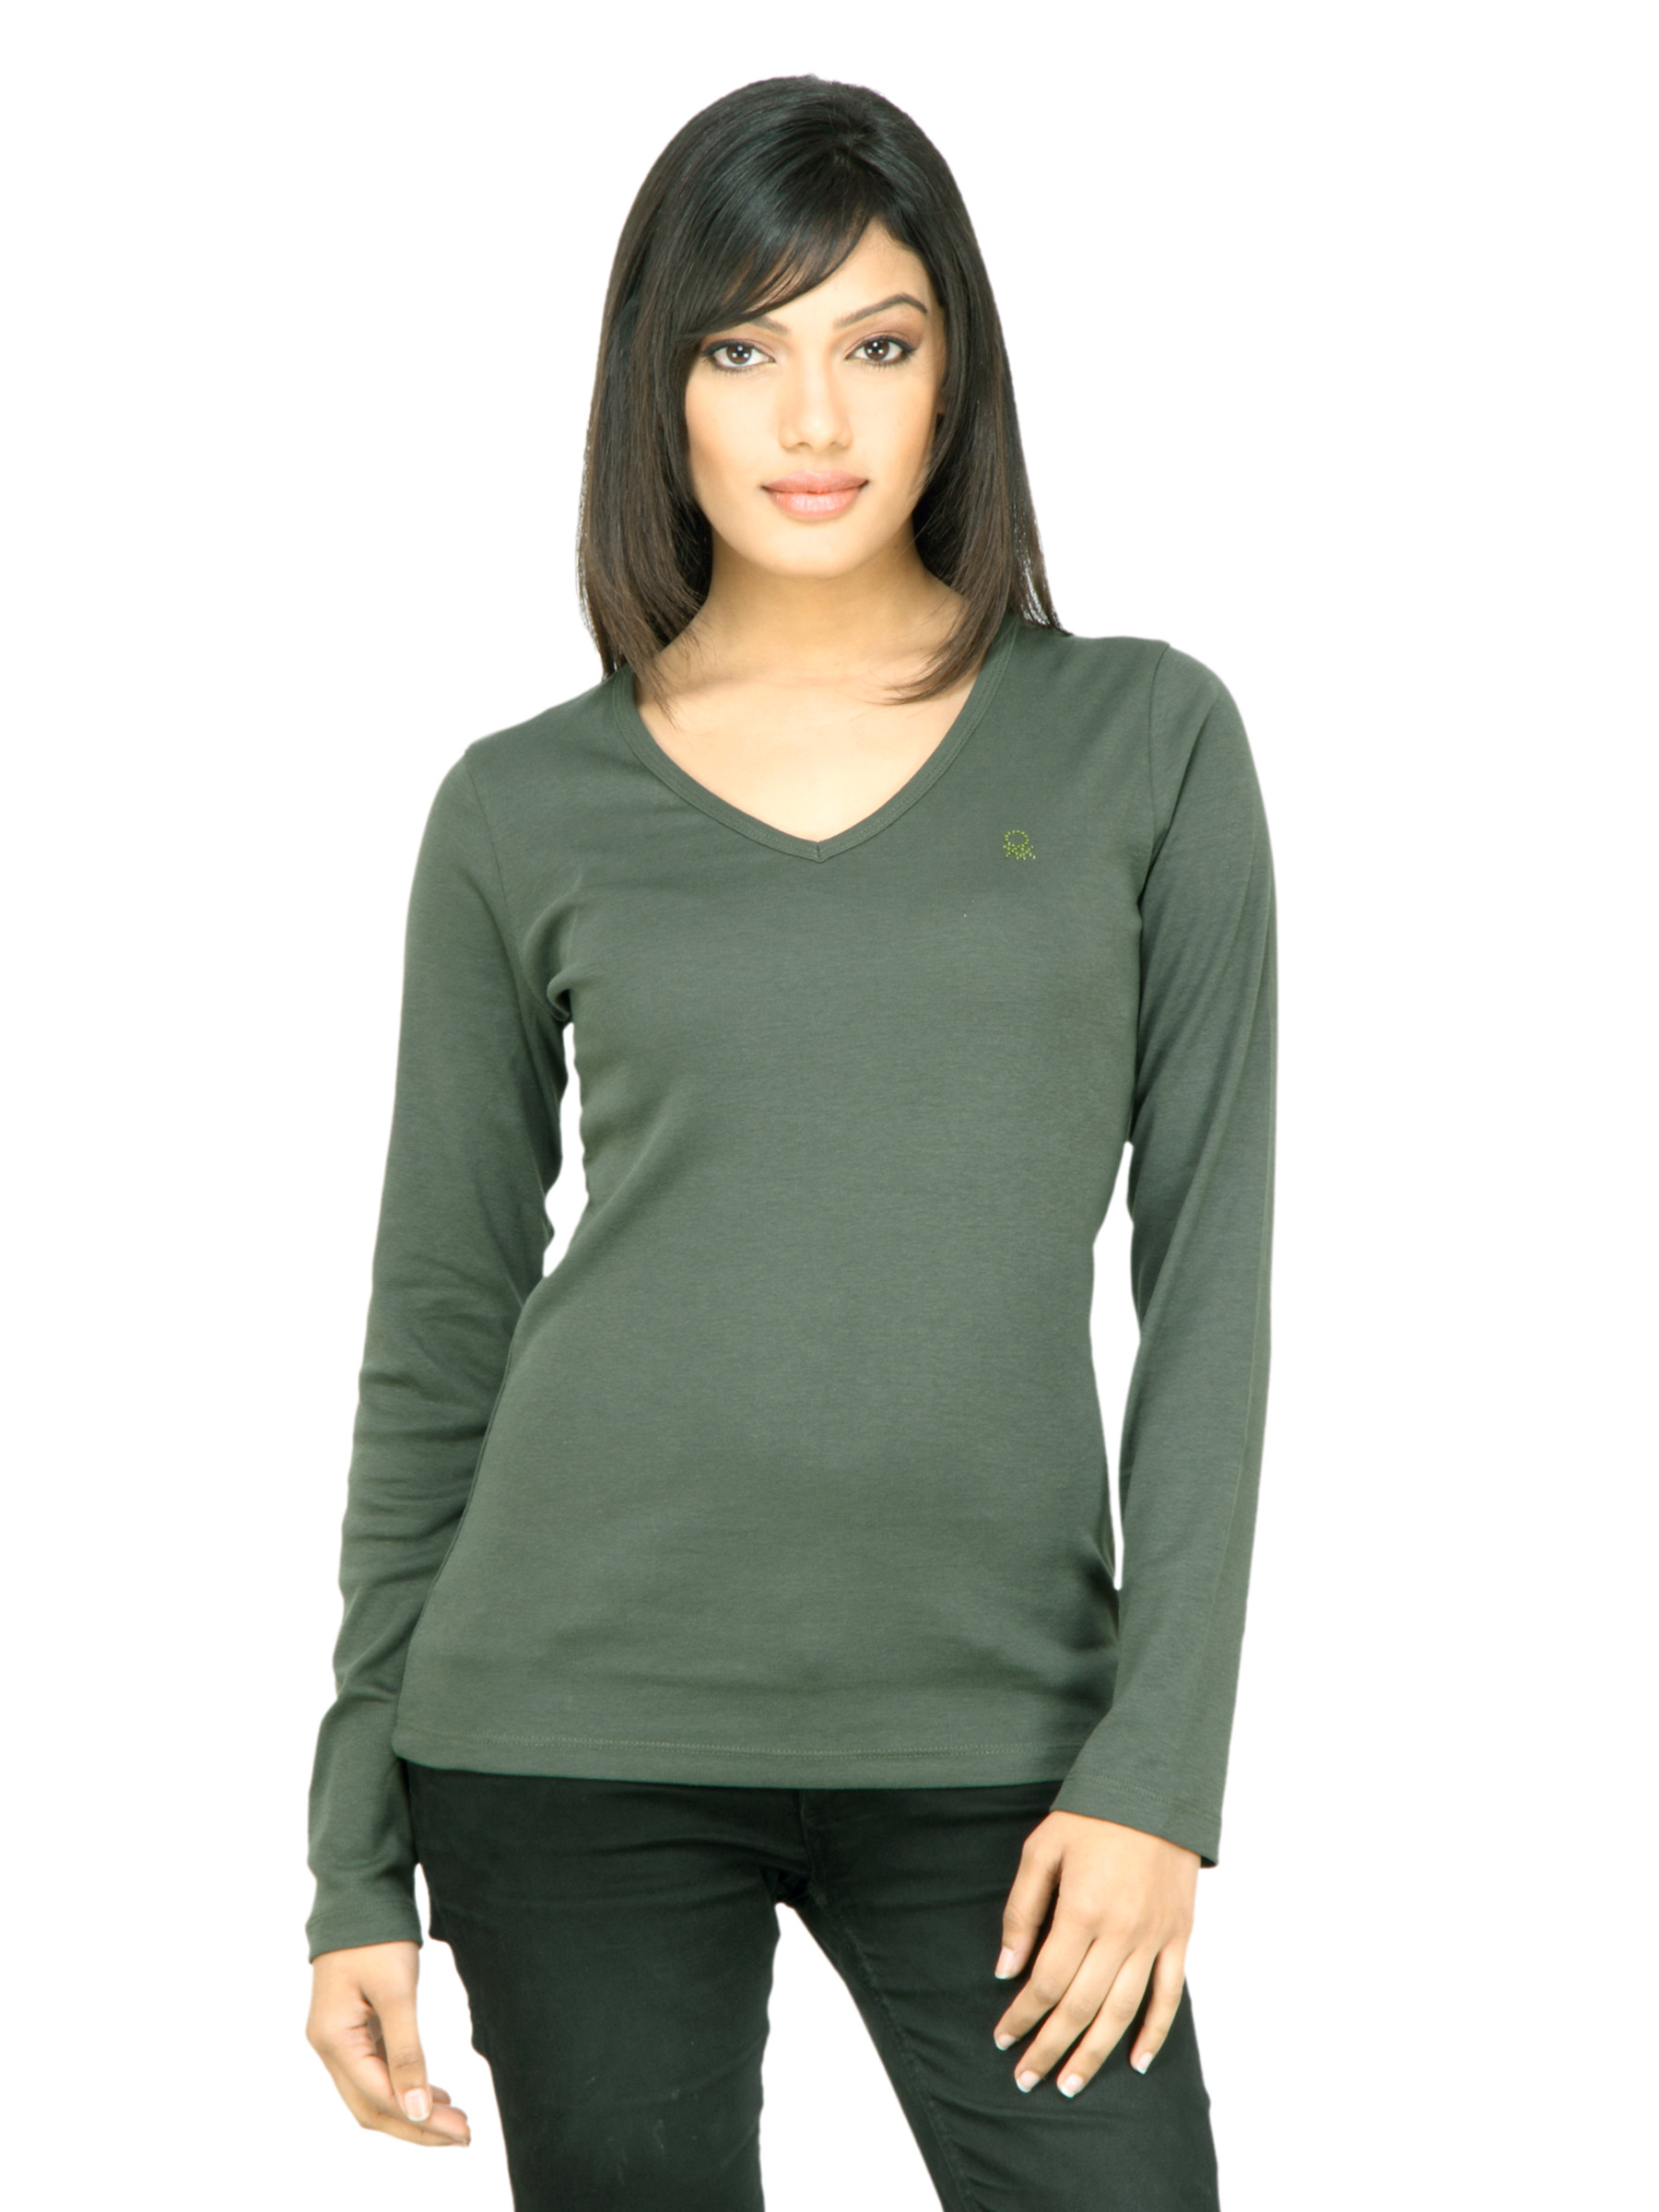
United Colors of Benetton Women Solid Olive Top
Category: Apparel / Topwear / Tops
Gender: Women
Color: Olive
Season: Summer 2011
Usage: Casual